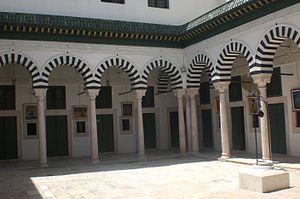
La médina de Tunis est une médina tunisienne, cœur historique de Tunis, inscrite depuis 1979 au patrimoine mondial de l'Unesco.
La médersa Slimania est l'une des médersas de la médina de Tunis.